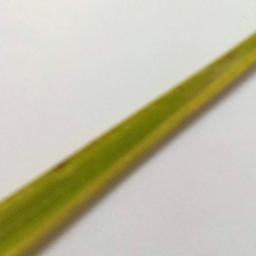
Label: Rice___Brown_Spot